Gaetano Donizetti

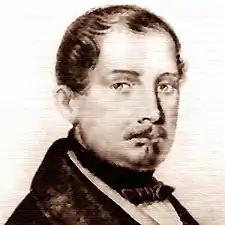
Librettist Salvadore Cammarano

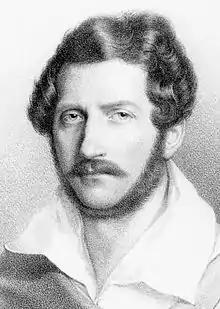
Donizetti,

In 1830, Donizetti scored his most acclaimed and his first international success with "Anna Bolena", given at the Teatro Carcano in Milan on 26 December 1830 with Giuditta Pasta in the title role. Also, the acclaimed tenor Giovanni Battista Rubini appeared in the role of Percy. With this opera, Donizetti achieved instant fame throughout Europe. Performances were staged "up and down the Italian peninsula" between 1830 and 1834 and then throughout Europe's capitals well into the 1840s, with revivals being presented up to about 1881. London was the first European capital to see the work; it was given at the King's Theatre on 8 July 1831.